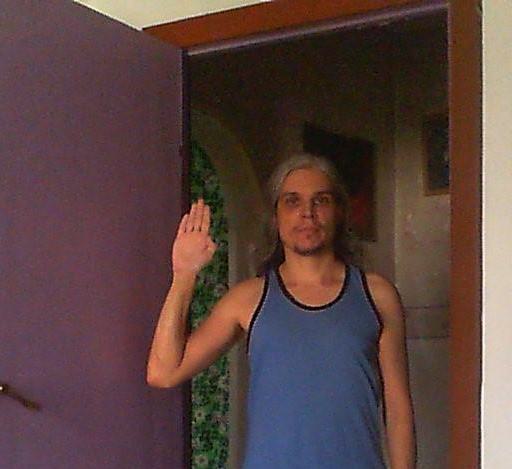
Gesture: stop